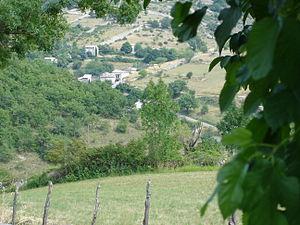
Hameau de ladou - Saint-Andéol-de-Berg - Ardèche - France
Saint-Andéol-de-Berg est une commune française située dans le département de l'Ardèche en région Auvergne-Rhône-Alpes.